Alviso, San Jose

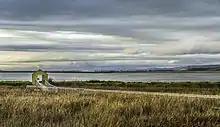
Alviso Marina County Park

Dogs are allowed in the County Park's pathways and picnic areas, but are not allowed on the trails, levees and boardwalks. Bicycles are allowed on all pathways and trails in the park, but should be walked when on the boardwalks. The launch ramp provides one of the few clear routes in the San Jose area through the salt marshes out to the open waters of the San Francisco Bay.